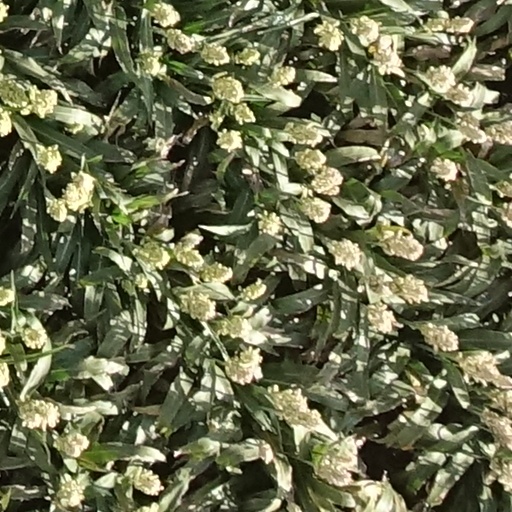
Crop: sorghum